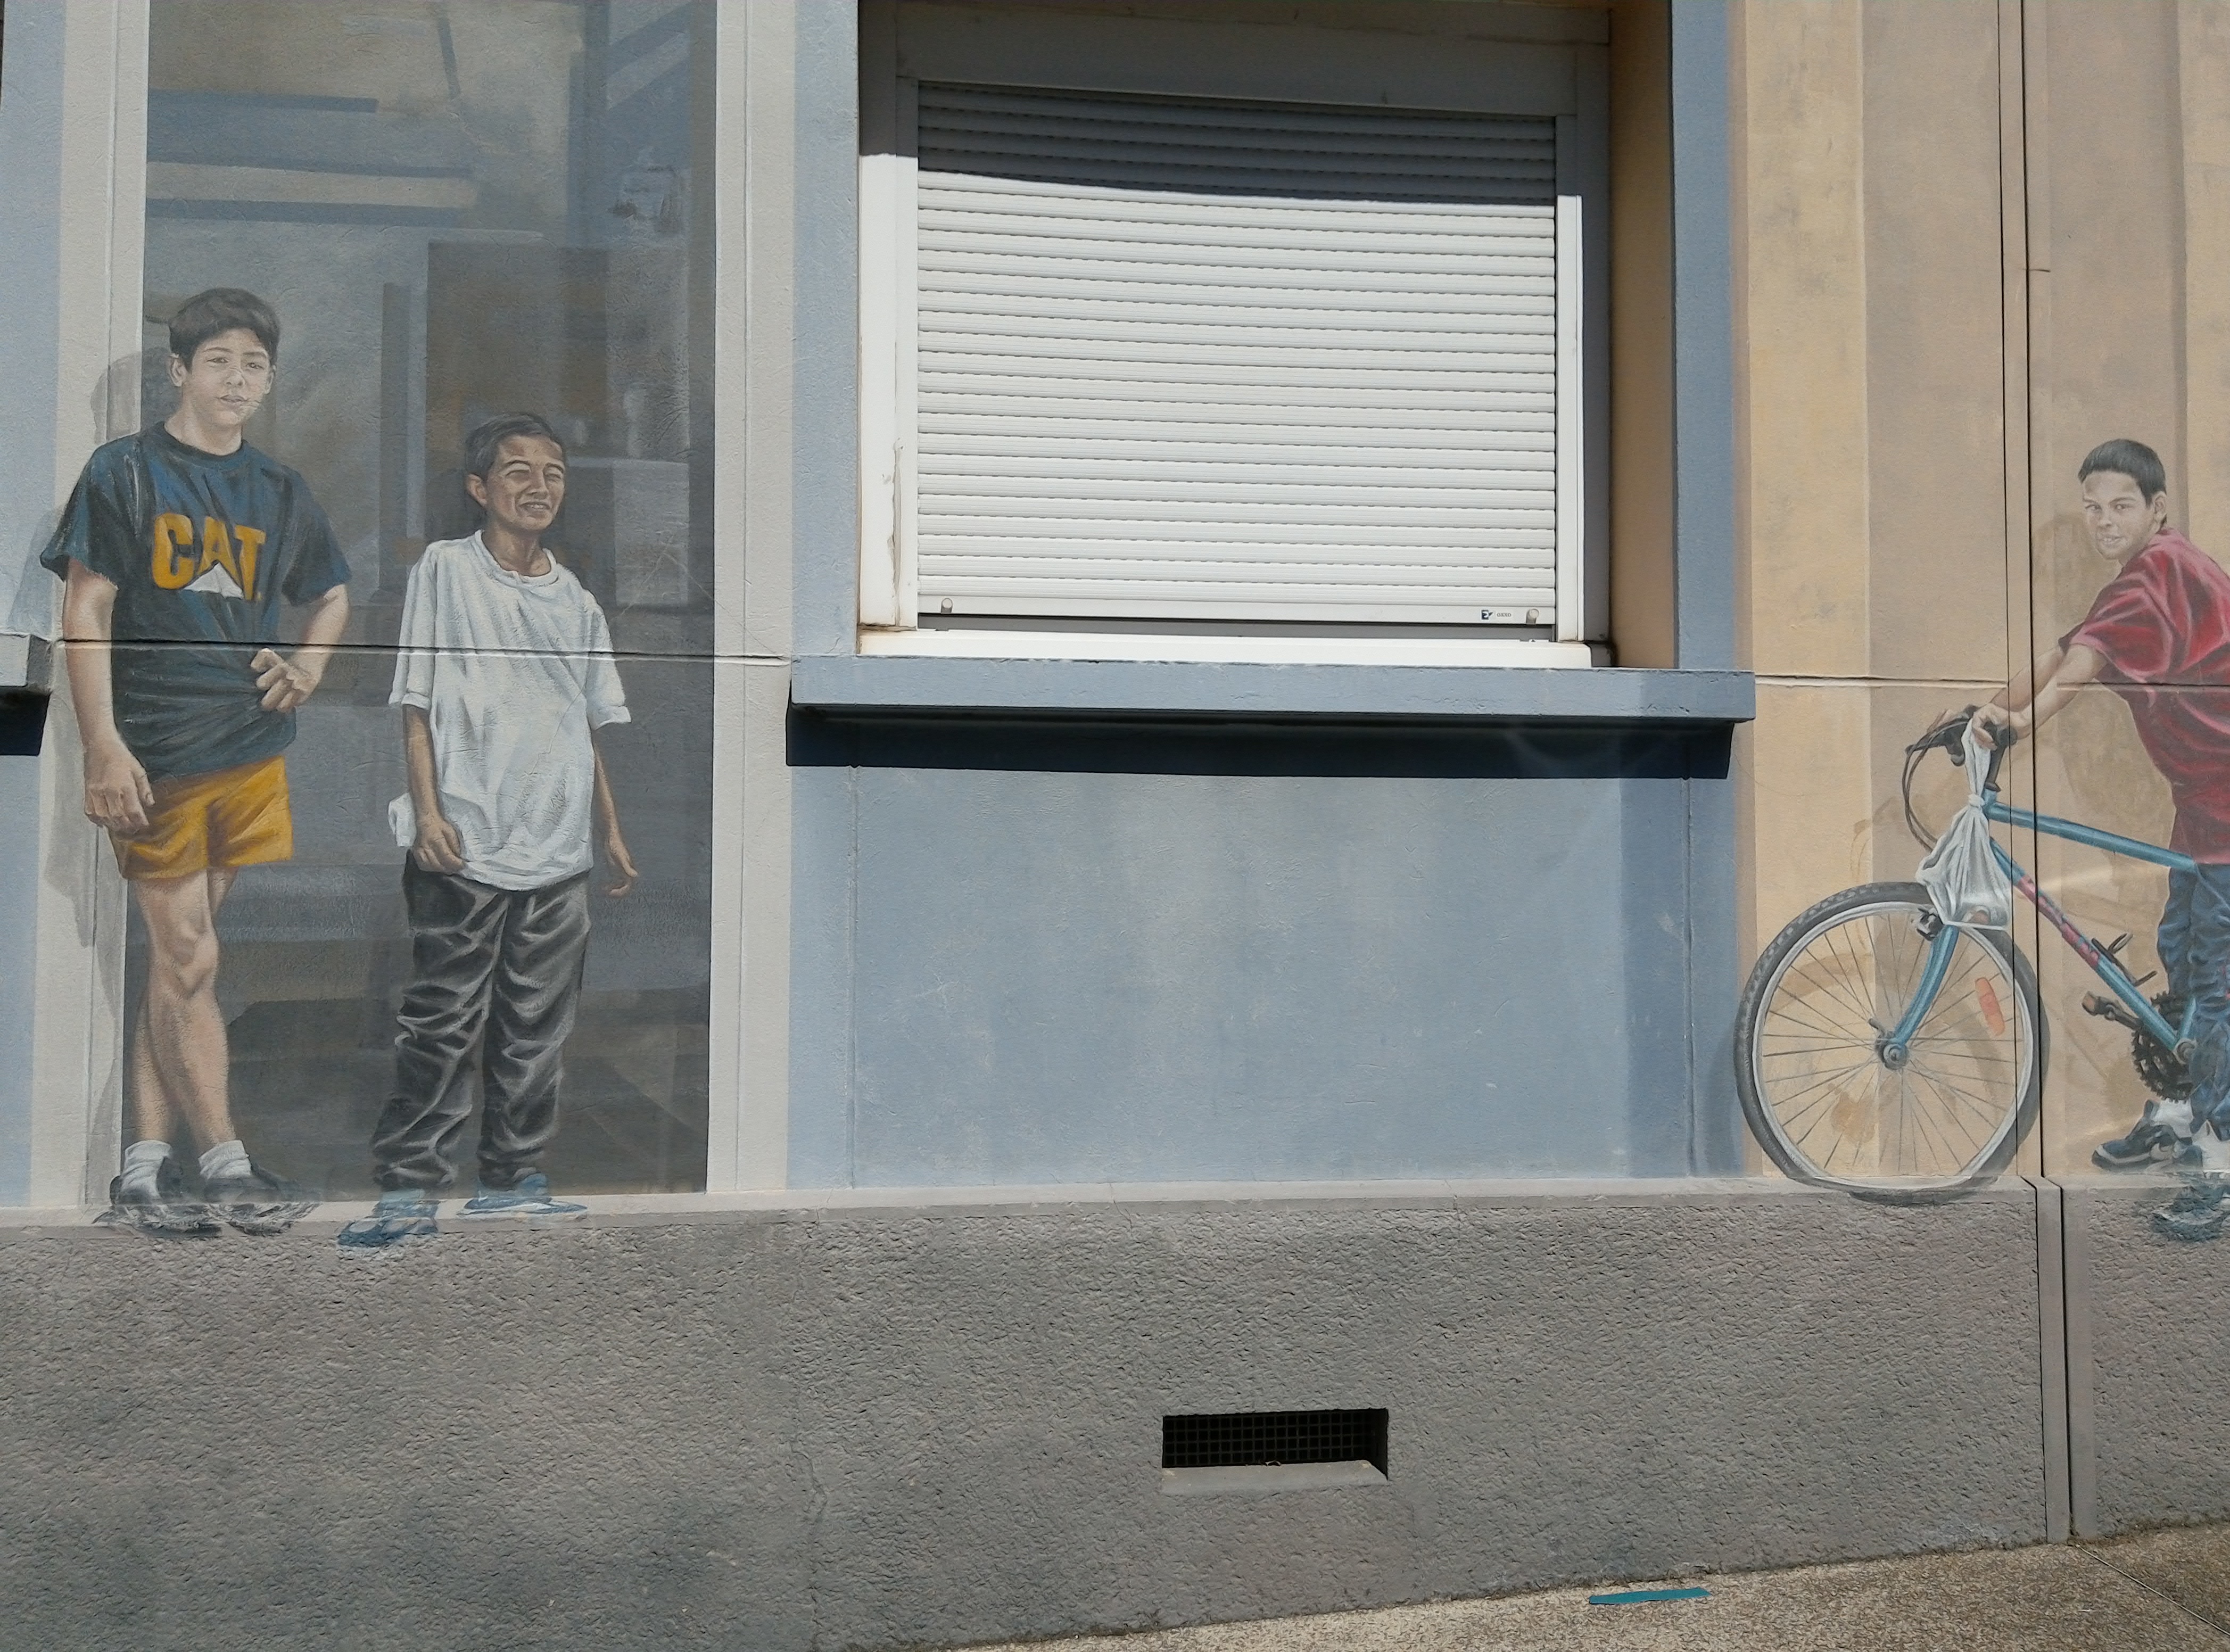
window, home, wall, interior design, window covering